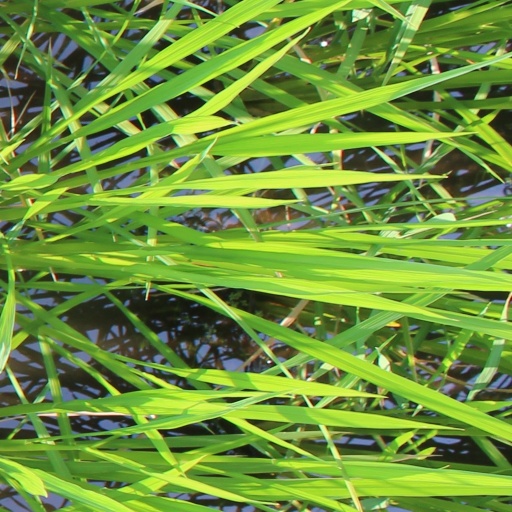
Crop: rice